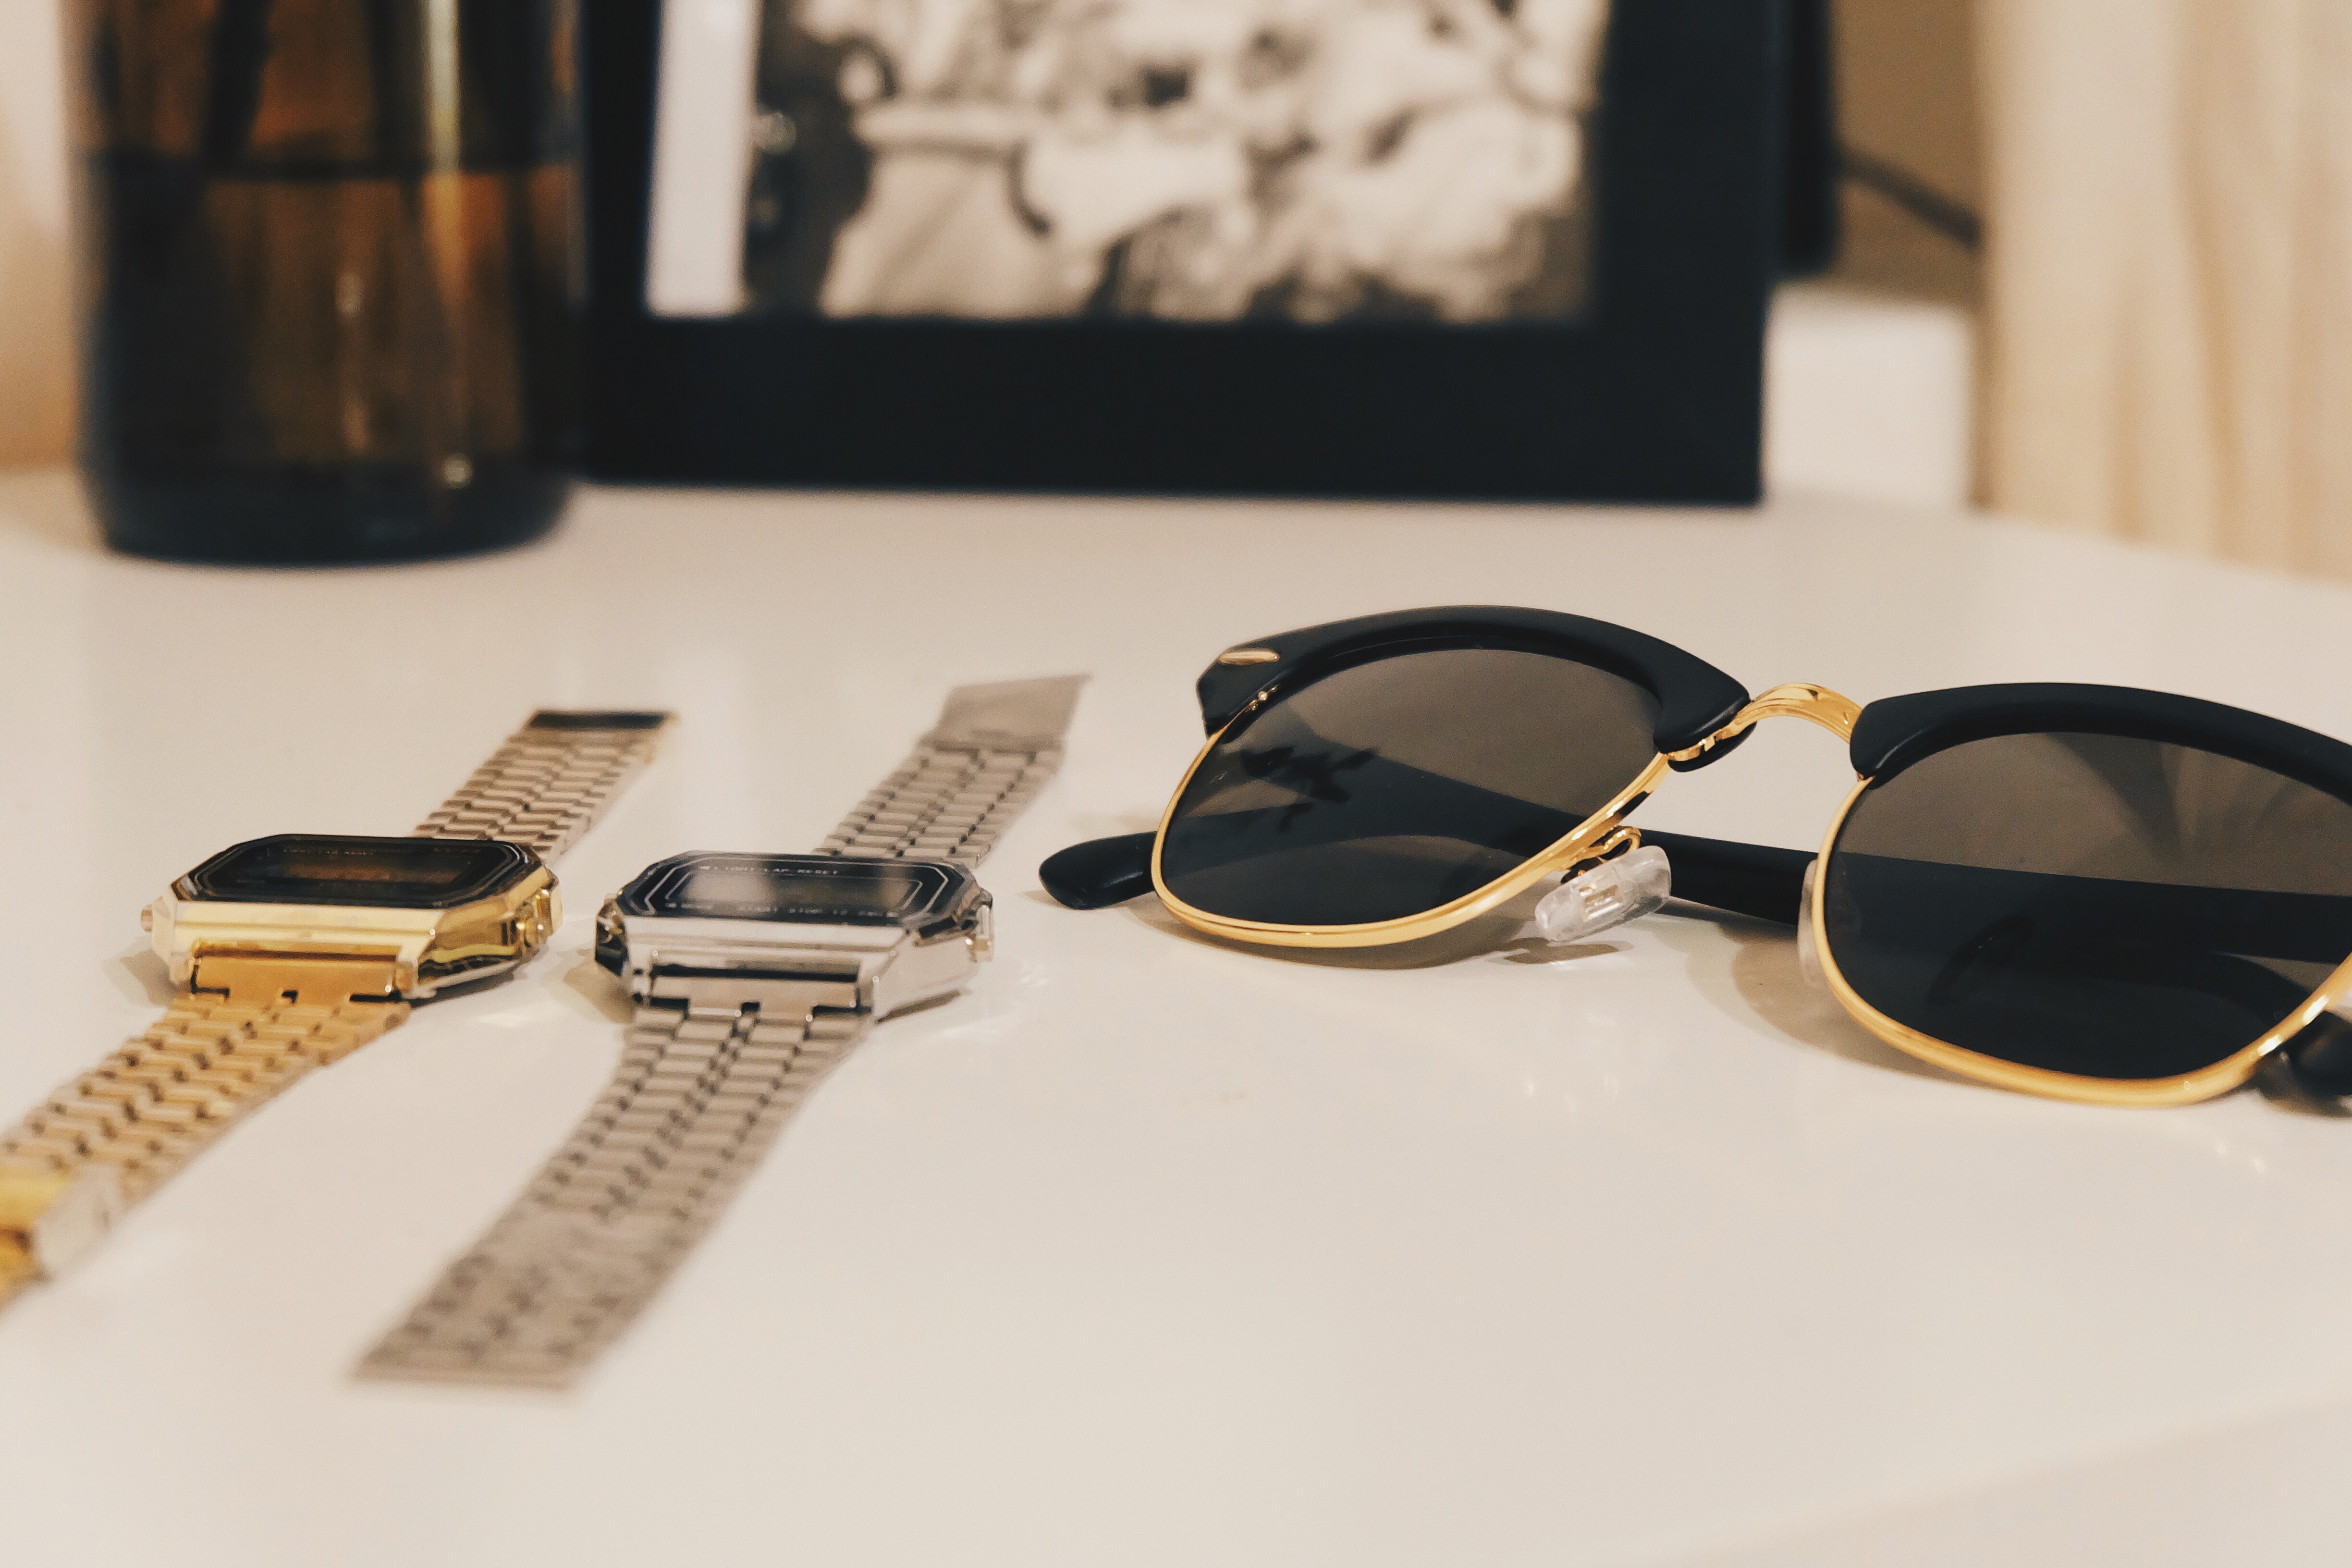
eyewear, sunglasses, glasses, personal protective equipment, goggles, vision care, fashion, Material property, Eye glass accessory, fashion accessory, Transparent material